Missing (TV program)

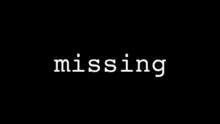
A screen shot of the program's title card

Missing is a weekly syndicated television program in the United States profiling real cases of missing people. The series is produced by Storrs Media/Telco Productions, Inc. and the show's host is the producer's president and founder, Alex Paen. The series debuted on September 4, 2003, and is still in production. An episode is 30 minutes and has household areas where local broadcasters can showcase missing people. The show is considered to be Educational/Informational under the Children's Television Act of 1990 since 2011.